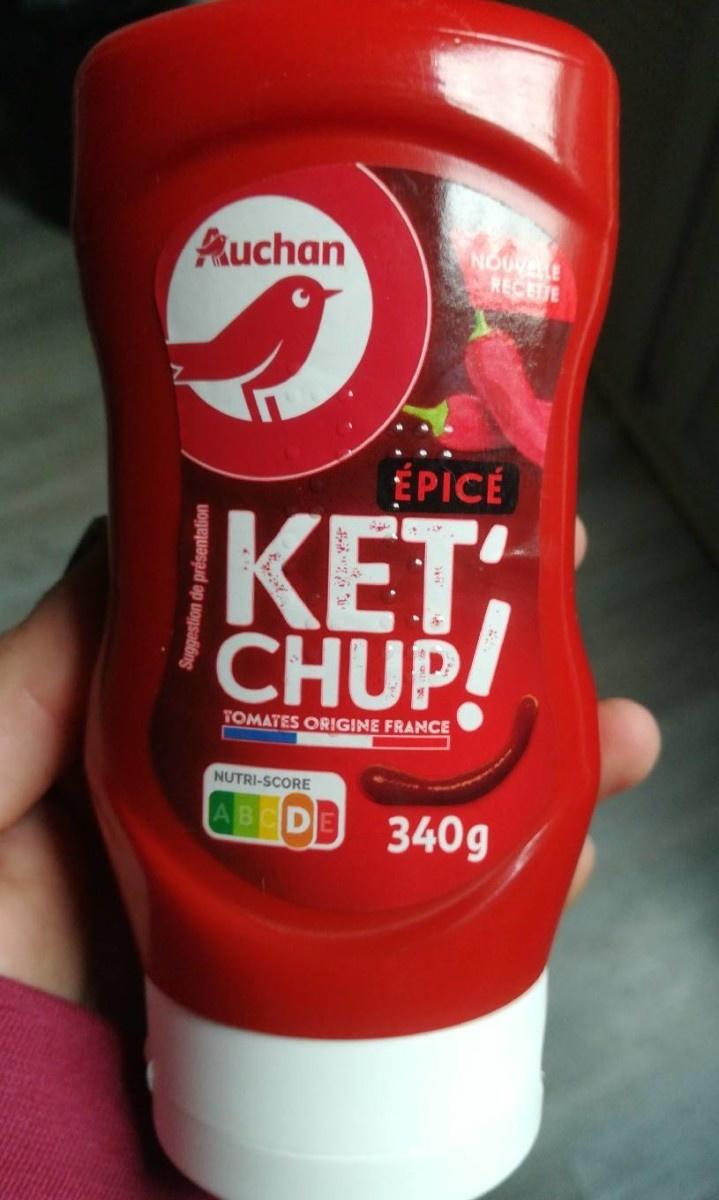
Nutri-Score label: nutriscore-d